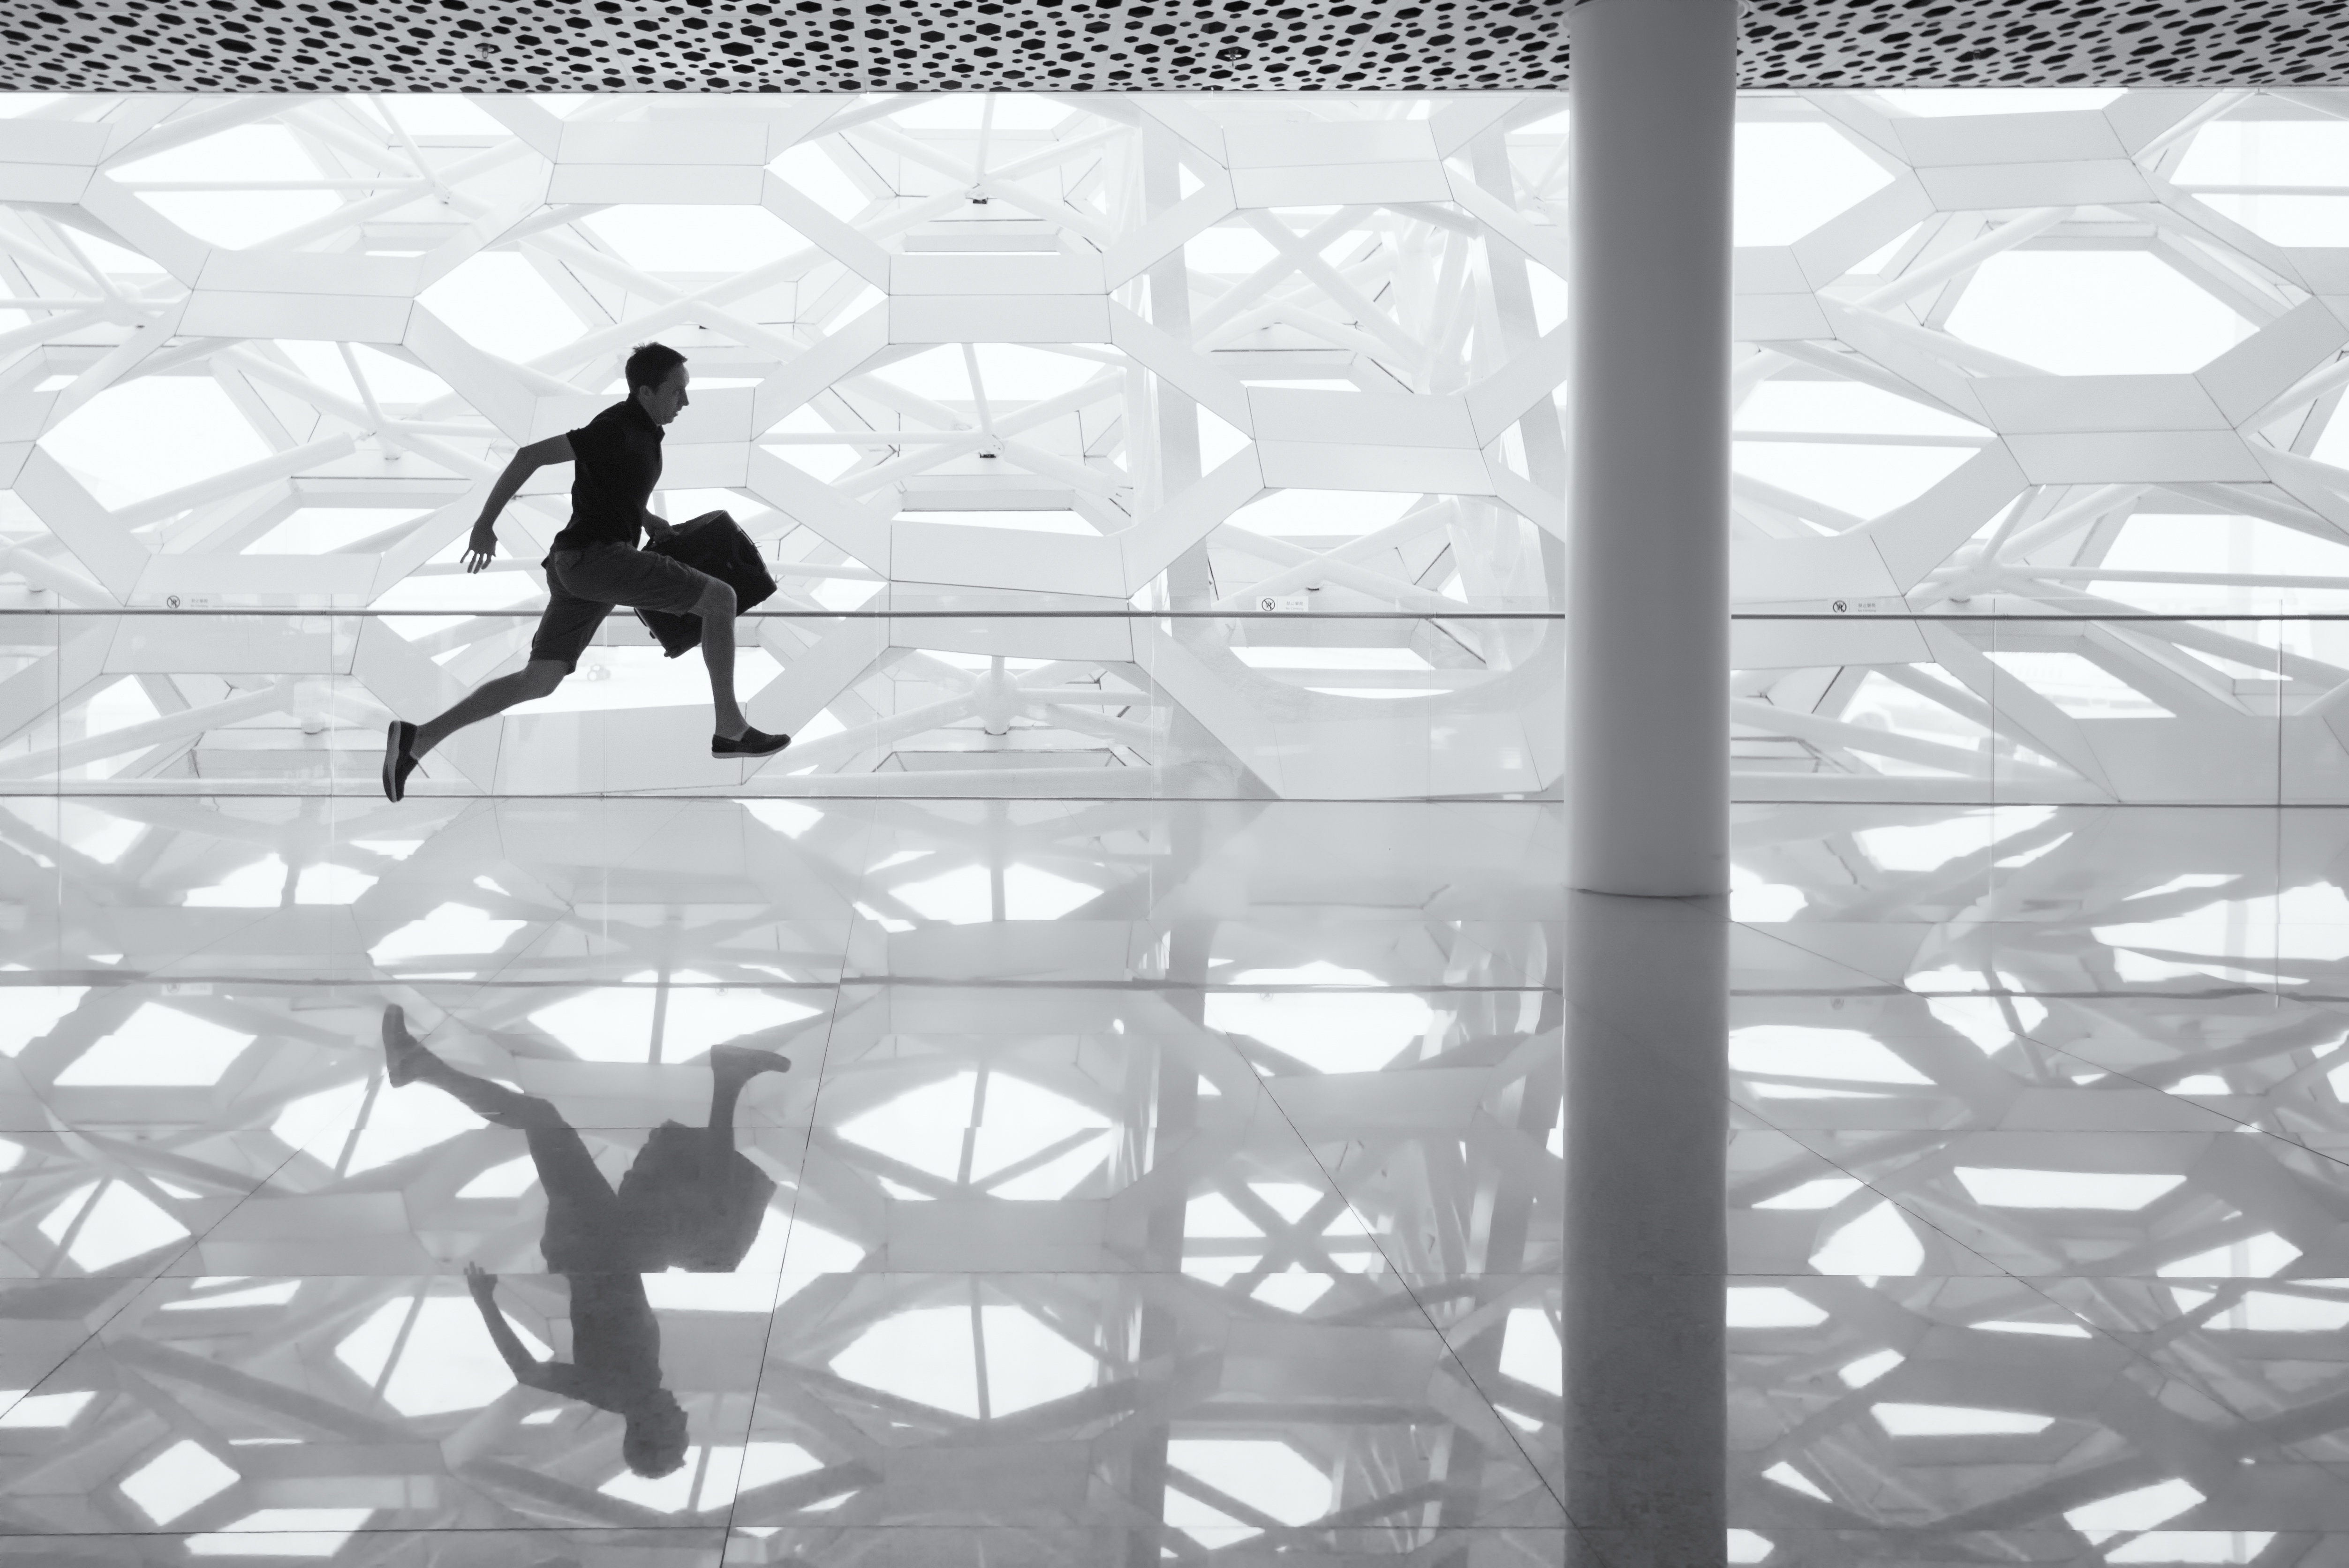
architecture, window, glass, run, jump, pattern, reflection, black, art, design, symmetry, suitcase, modern art